Ellijay, Georgia

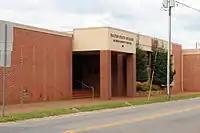
Dalton State College Gilmer County Center

The Dalton State College Appalachian Campus - Gilmer County Center is a satellite campus of Dalton State College.